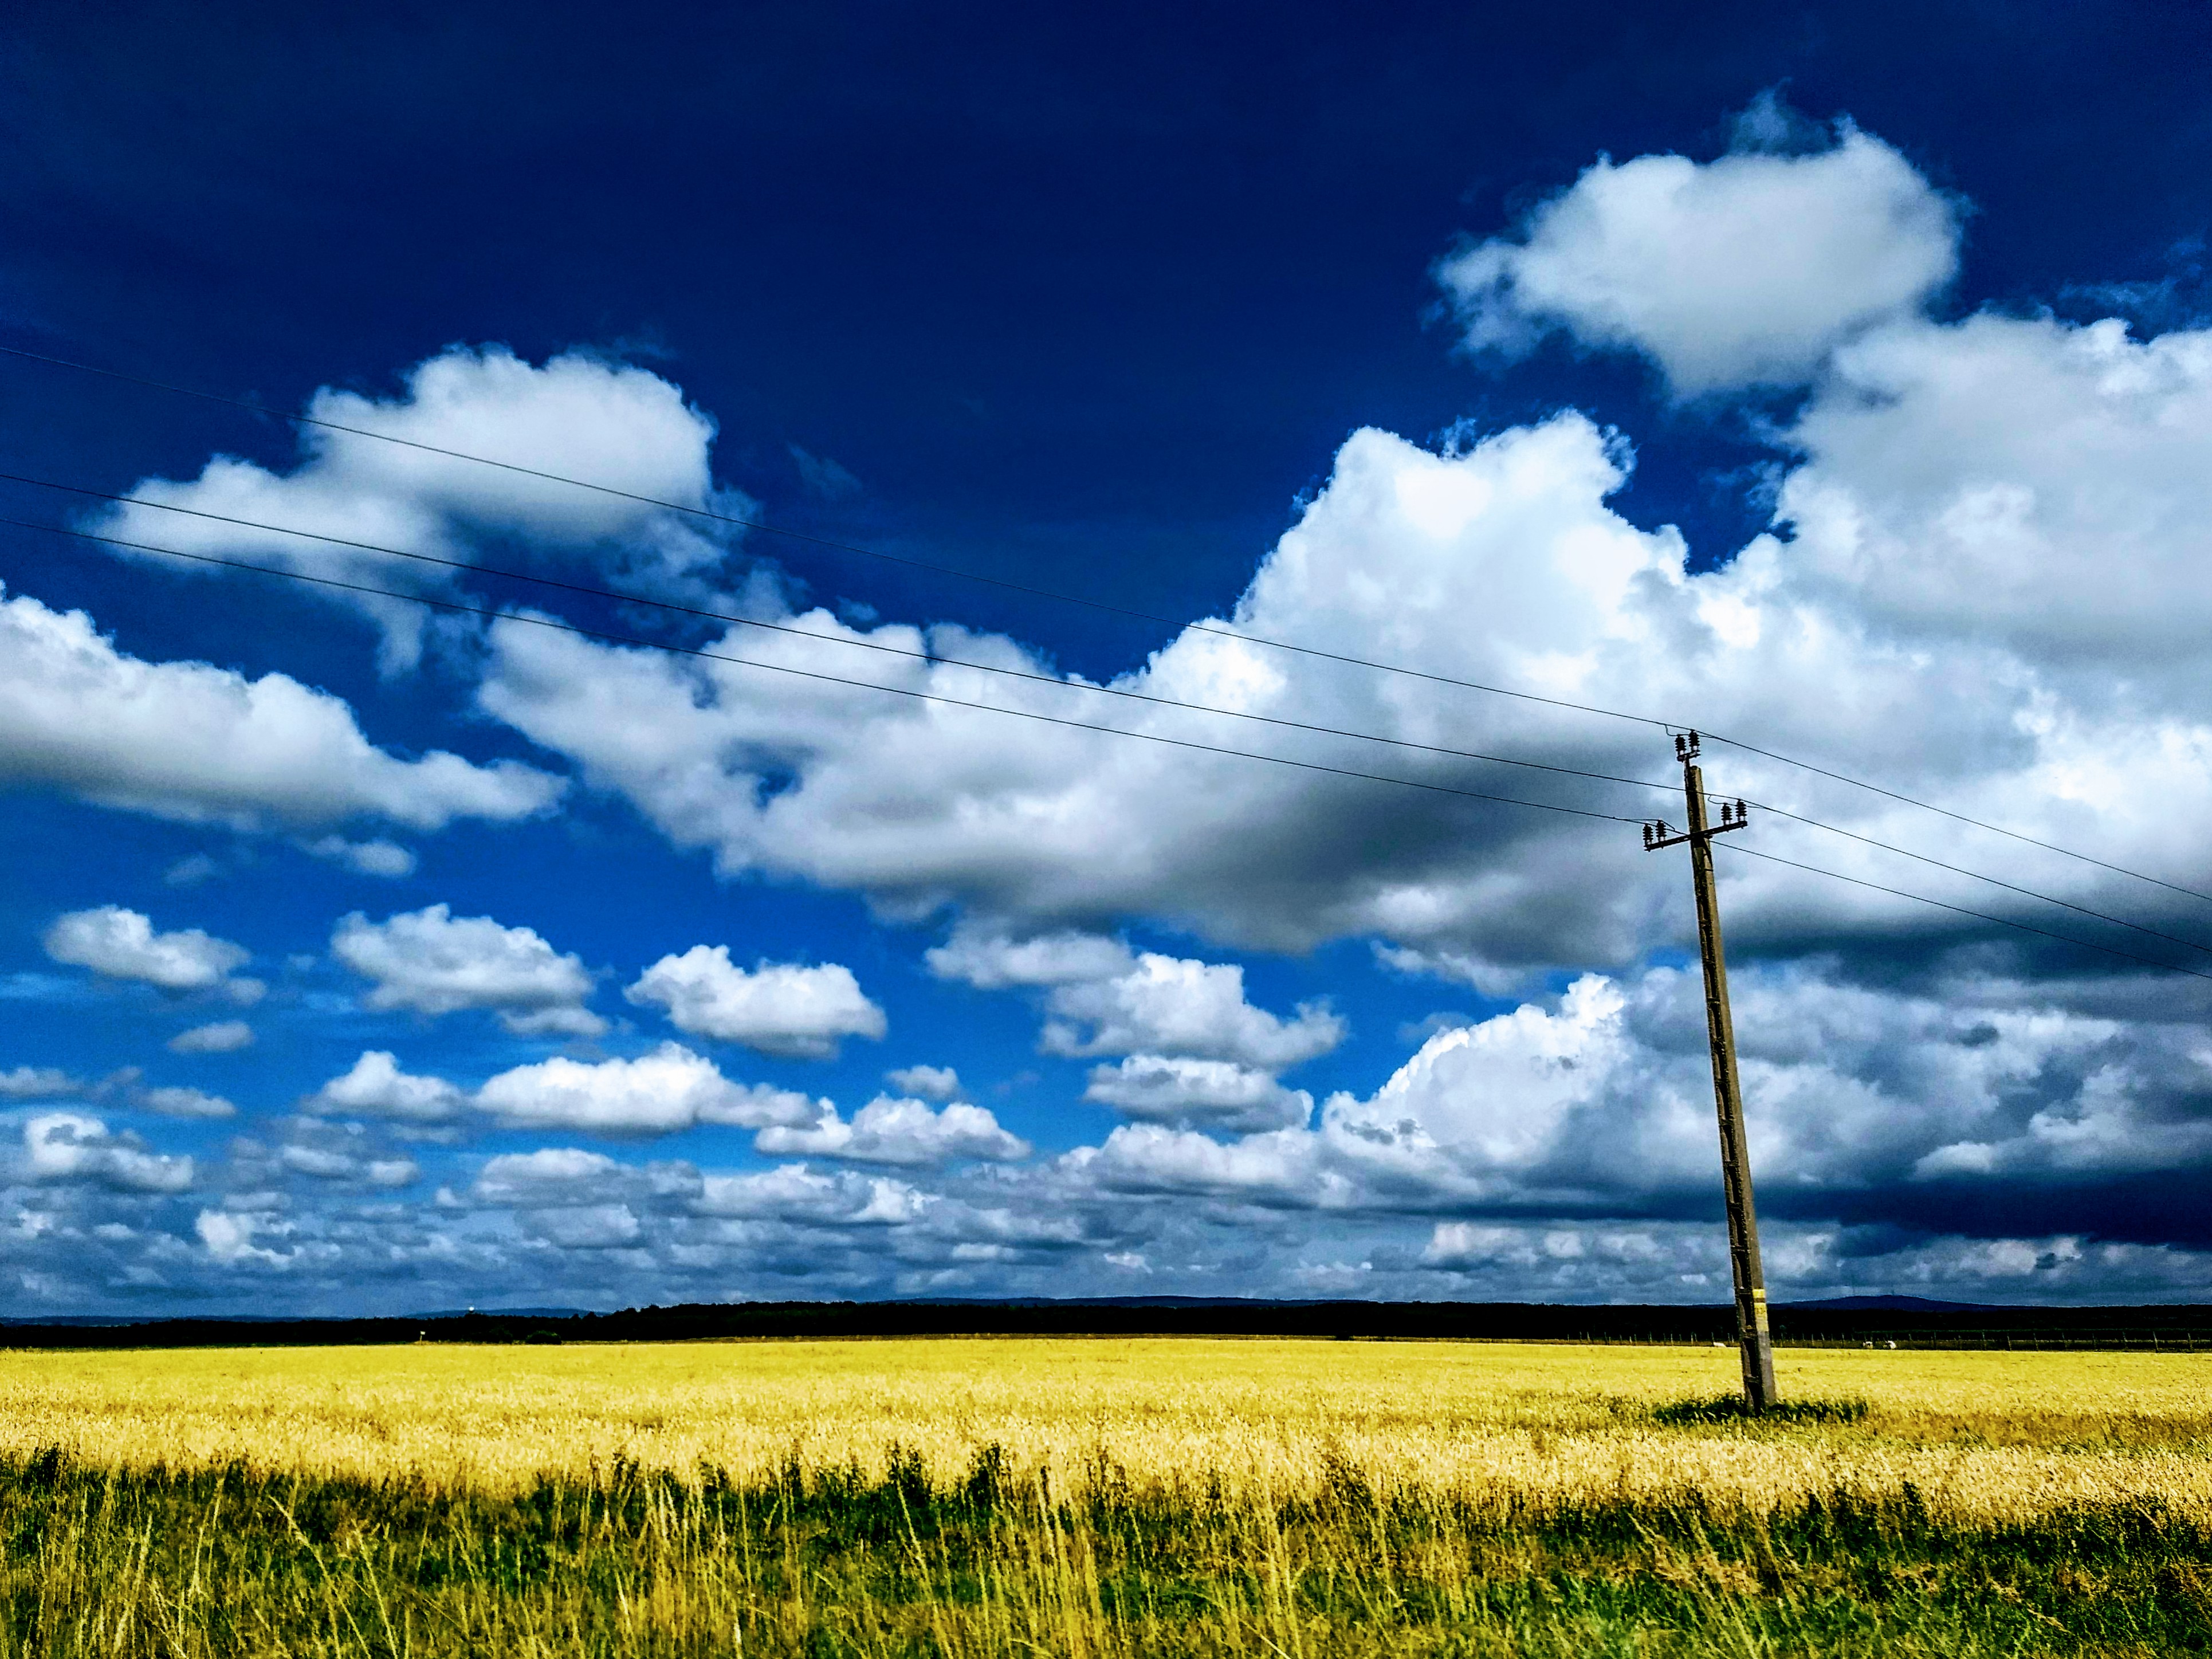
sky, field, wheat, electric pole, clouds, countryside, rural, agriculture, moody, grassland, cloud, prairie, ecosystem, cumulus, daytime, crop, meadow, plain, energy, atmosphere, grass family, grass, canola, ecoregion, rural area, wind, horizon, rapeseed, steppe, mustard plant, landscape, sunlight, meteorological phenomenon, paddy field, tree, farm, commodity, computer wallpaper, mustard and cabbage family